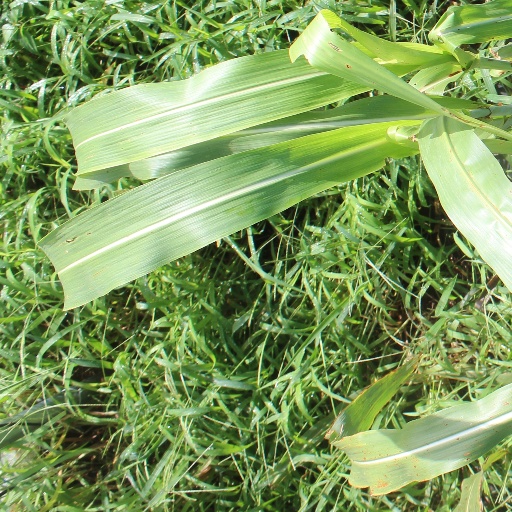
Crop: sorghum